Silmi-mossi

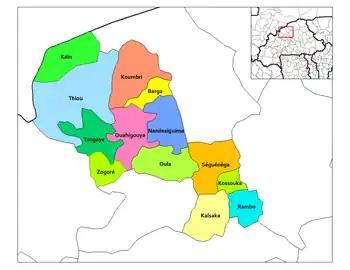
Department of Yatenga, origine of Silmimossé

In addition, some Silmi-Mossis settled further north, in the thalweg of the marigot de Todiam, among the Foulbés Torombés from Bassanga to Titao and others even grew in the north of the circle to Koùmbané, Damdollé and Pogoro.